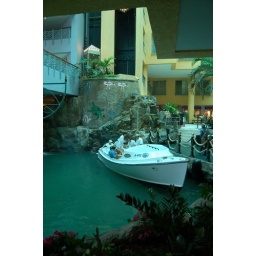
guests get picked up by boat in the hotel lobby, and taken to the beach